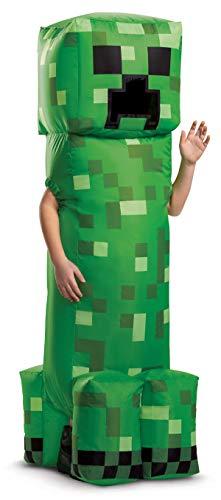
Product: Creeper Inflatable Child Costume
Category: Toys & Games | Dress Up & Pretend Play | Costumes
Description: This inflatable costume is safe and fun for you child to wear.
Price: $71.99